Question: Please indicate a possible affordance area of baseball bat that can be used for holding
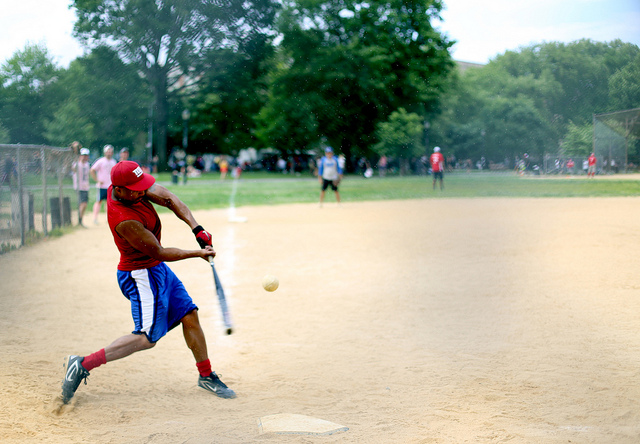
Answer: [191.5, 225, 220.5, 262]